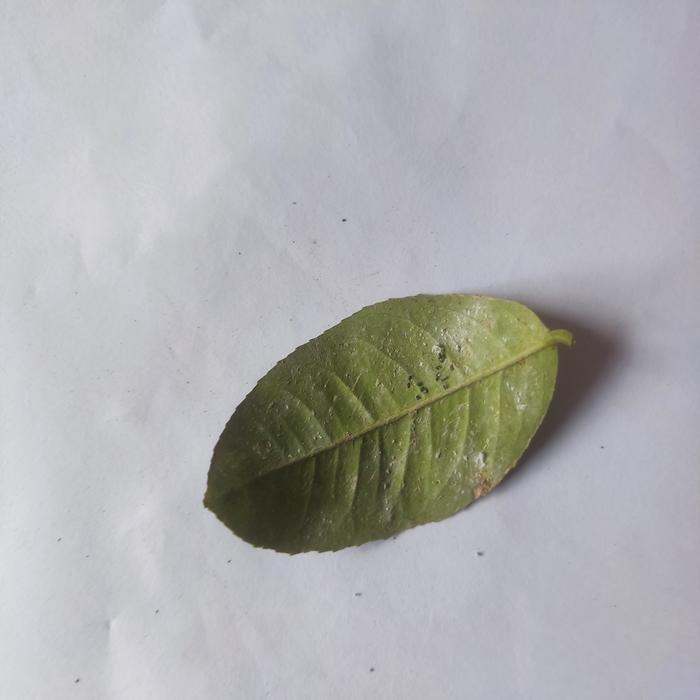
Crop: Lemon
Leaf condition: Sooty_Mold